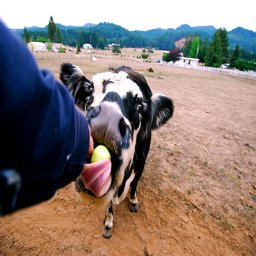
A cow is handed what appears to be an apple.
A person is feeding a cow an apple.
A person feeds a cow an apple in a dirt area of a ranch.
A black and white cow eating a green apple
A cow using it's tongue to take an apple from an out streched hand.